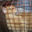
Label: cat